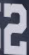
Number: 2